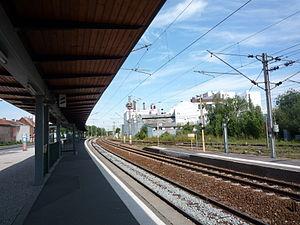
Gare d'Orchies, Nord, Nord-Pas-de-Calais, France.
La gare d'Orchies est une gare ferroviaire française des lignes de Fives à Hirson, de Pont-de-la-Deûle à Bachy - Mouchin et de Somain à Halluin. Elle est située sur le territoire de la commune d’Orchies dans le département du Nord, en région Hauts-de-France.